Pischelsdorf am Kulm

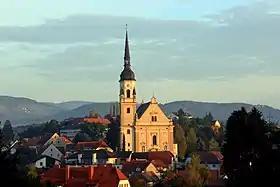
Church Pfarrkirche Pischelsdorf am Kulm

Pischelsdorf am Kulm is since 2015 a municipality in Weiz District in Styria, Austria. The area of the town covers . In the Styria municipal structural reform, the new town was formed by merging Pischelsdorf in der Steiermark with the smaller villages of Reichendorf and Kulm bei Weiz, to reduce costs and ease election of town officials.